1953 Show trial of the Kraków Curia

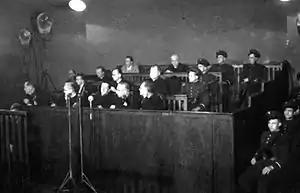
The defendants during the trial in January 1953

The 1953 trial of the Kraków Curia was a public show trial of four Roman Catholic priests and three lay persons of the city's Curia who were accused by the Communist authorities in the People's Republic of Poland of subversion and spying for the United States. The staged trial, based on the Soviet Moscow Trials, was held before the Military District Court of Kraków from 21–26 January 1953, at a public-event-hall of the Szadkowski Plant.